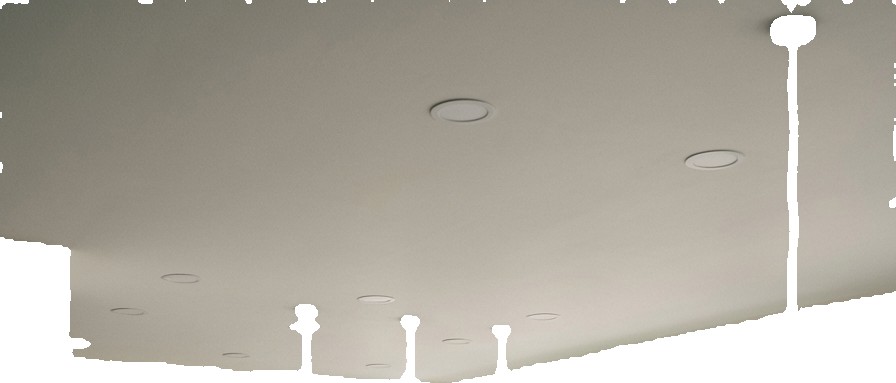
Surface category: ceiling